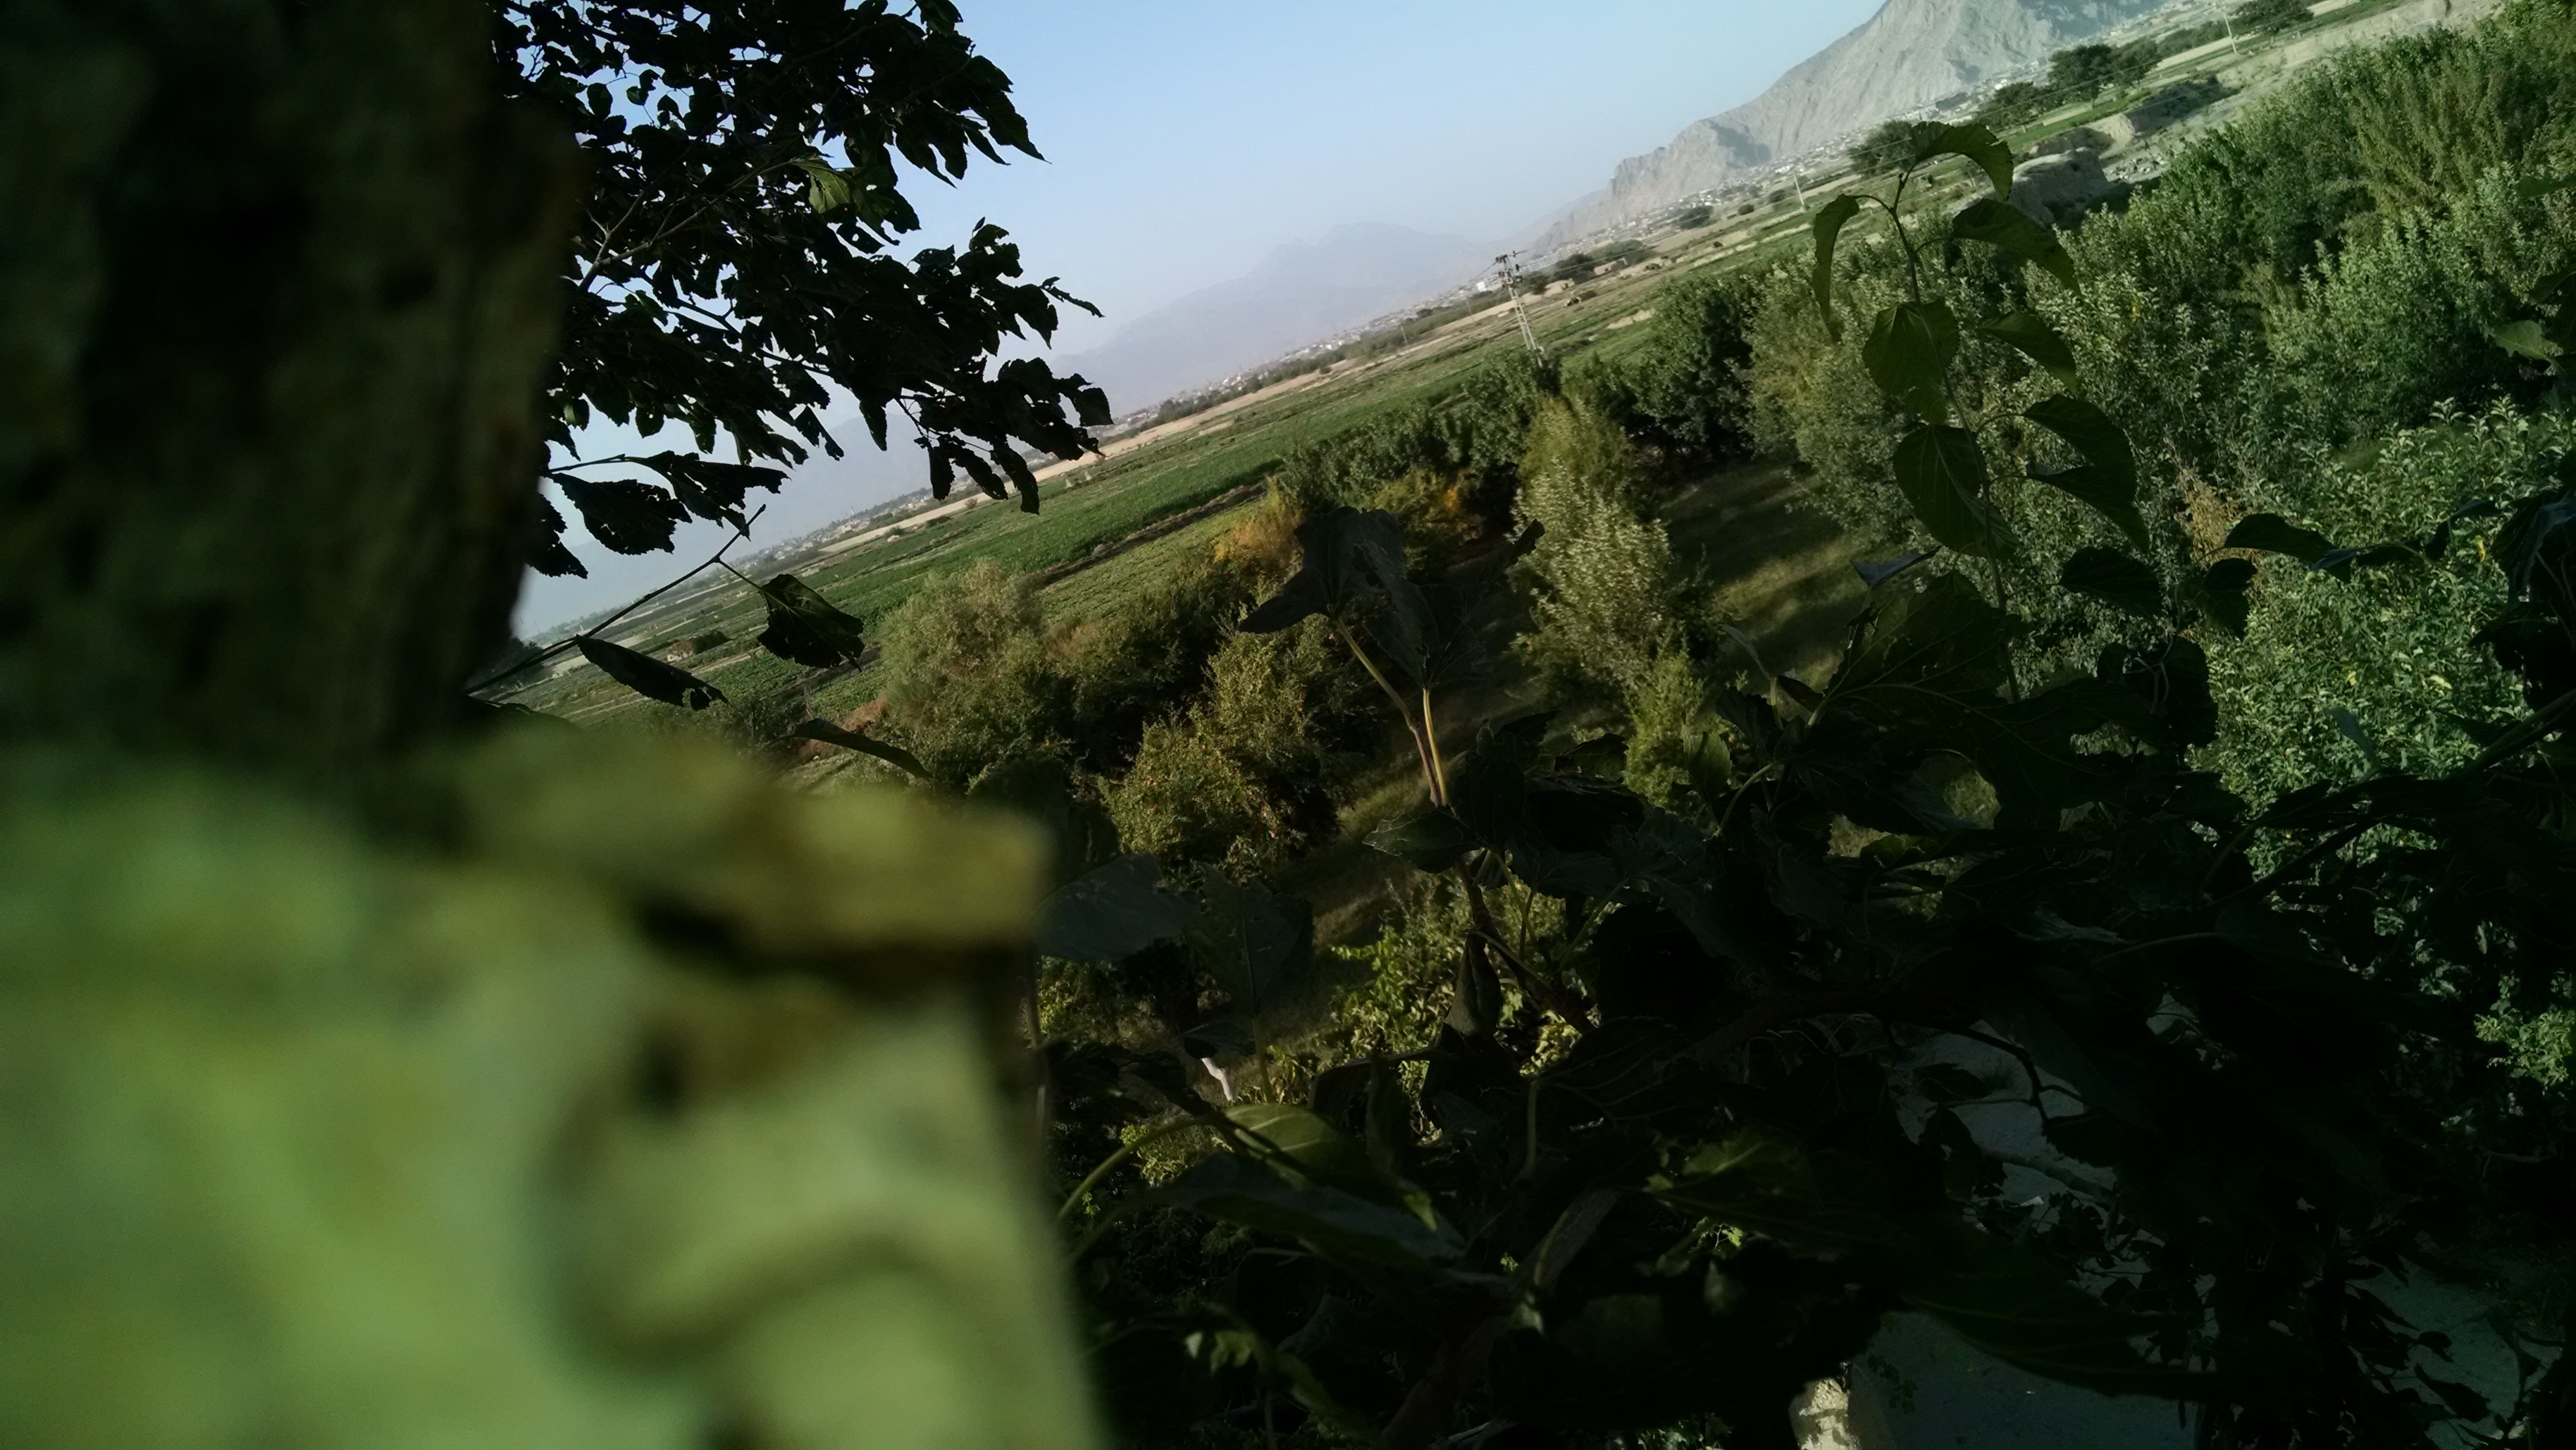
tree, nature, forest, mountain, valley, mountain range, green, jungle, terrain, ridge, rainforest, habitat, mountainous landforms